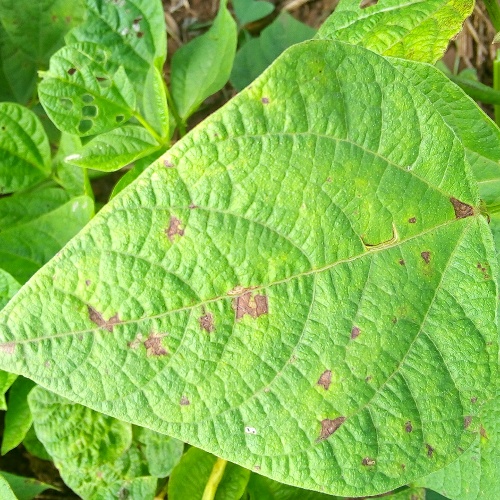
Leaf condition: angular_leaf_spot